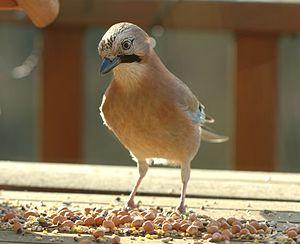
Garrulus glandarius Geai des chênes à Hamois en Belgique.